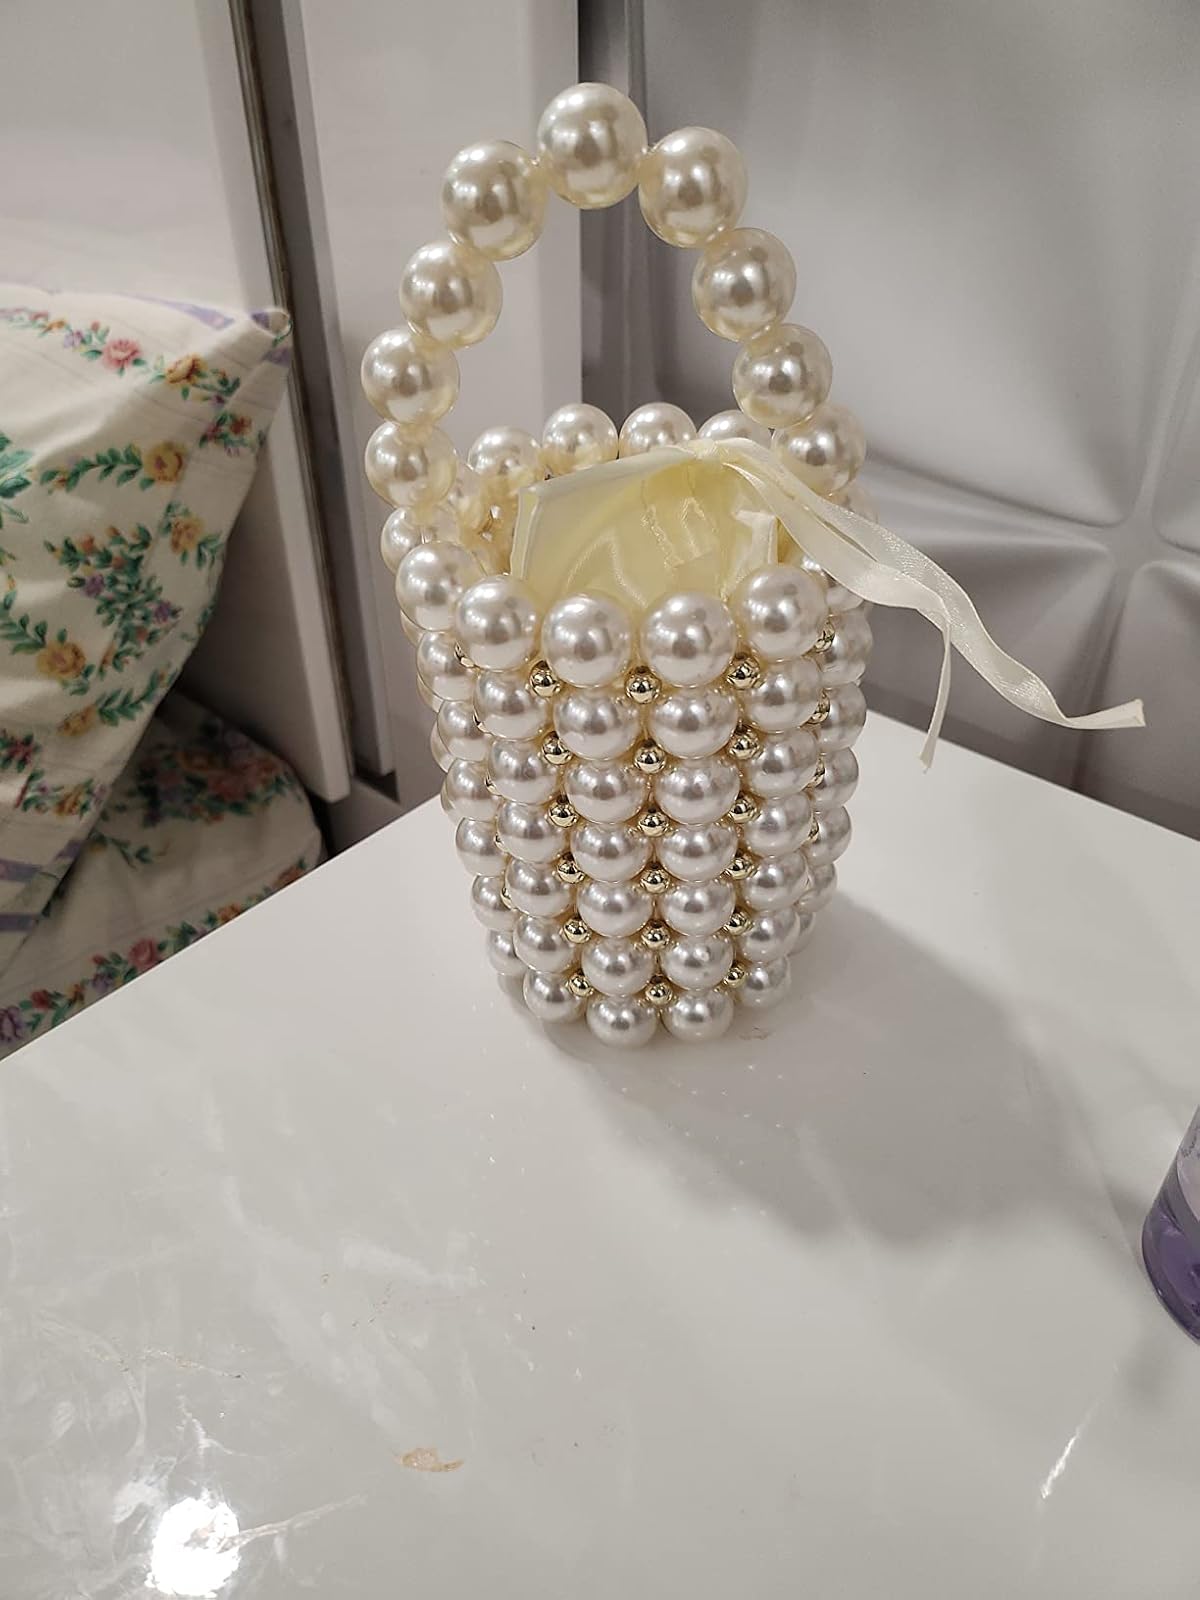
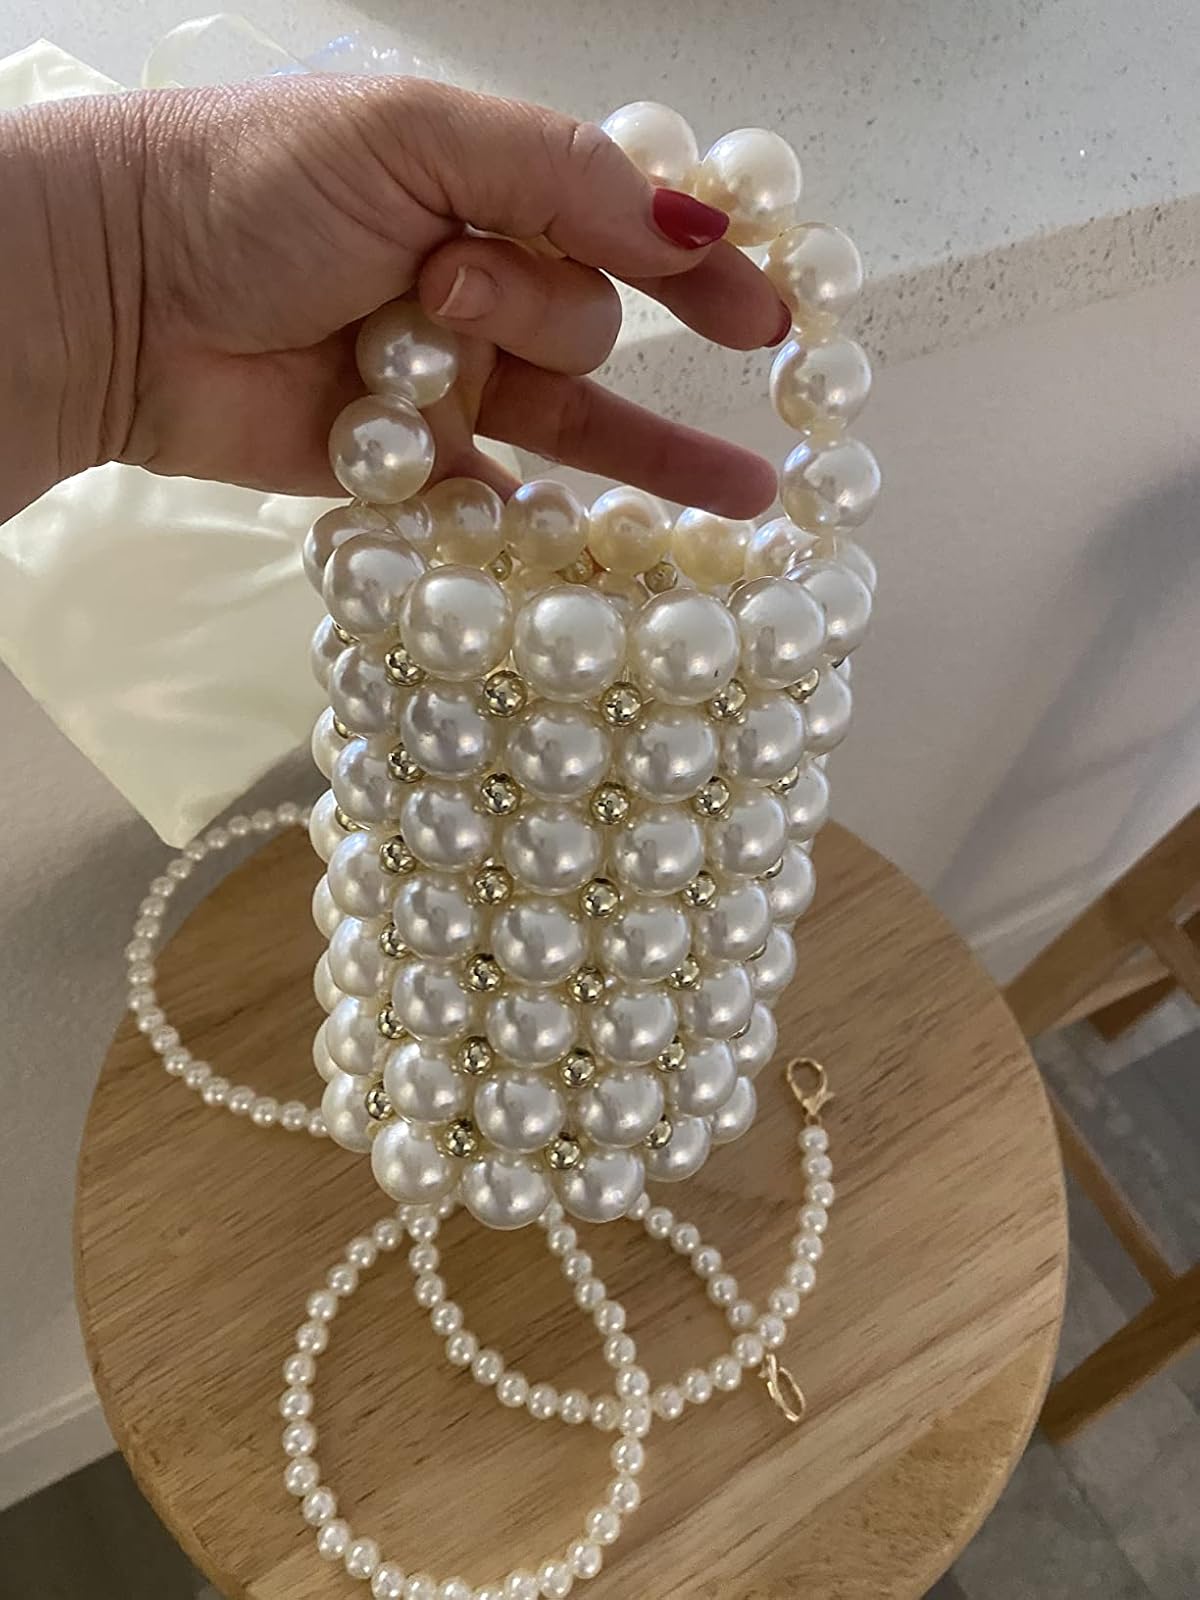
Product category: accessories_handbag
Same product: yes